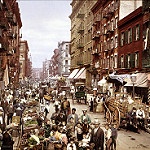
Label: street